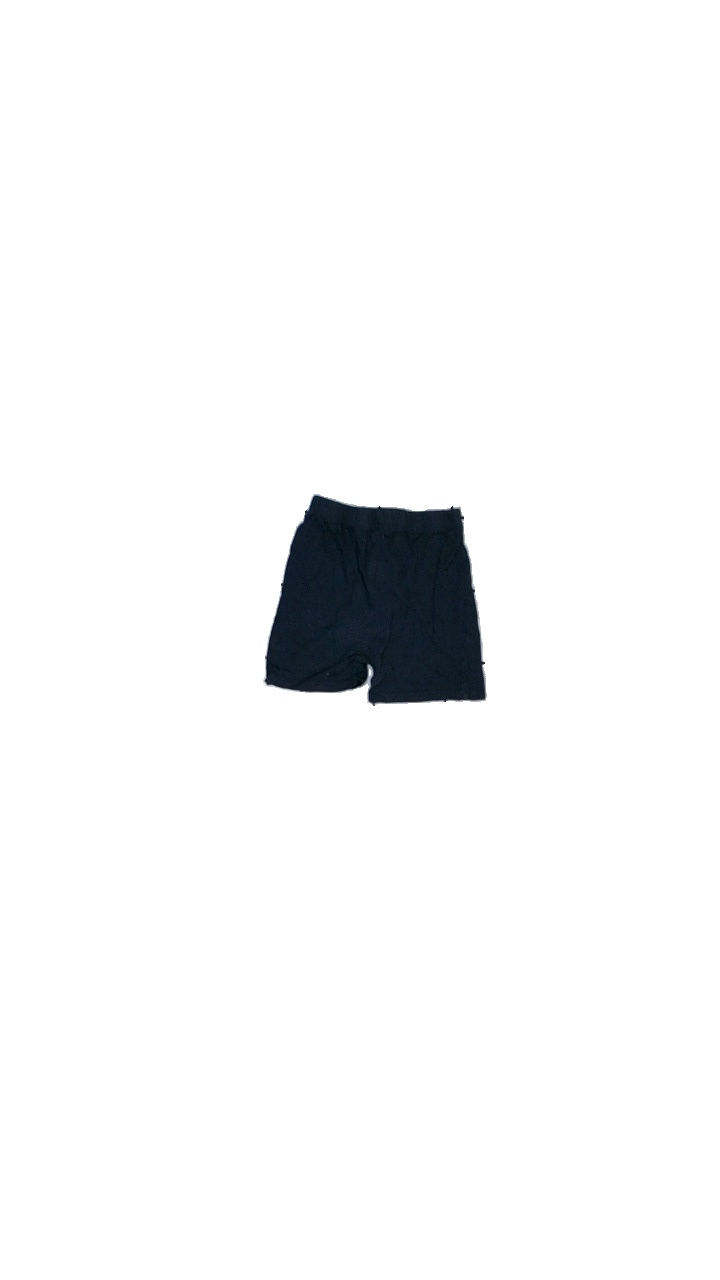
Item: Shorts (Children)
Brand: Missing
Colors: Blue
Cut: Regular
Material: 100% cotton
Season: All
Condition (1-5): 2
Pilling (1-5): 3
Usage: Export
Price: <50